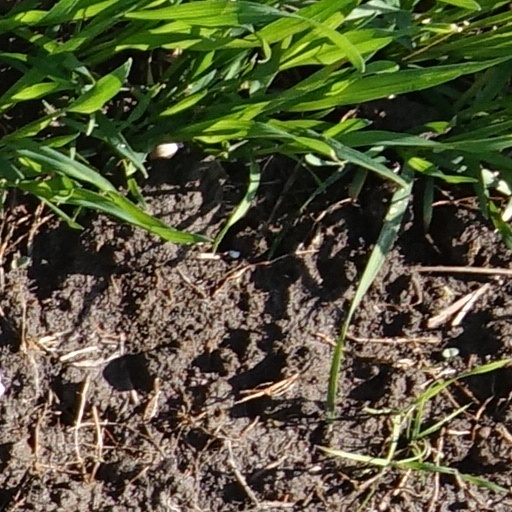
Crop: wheat